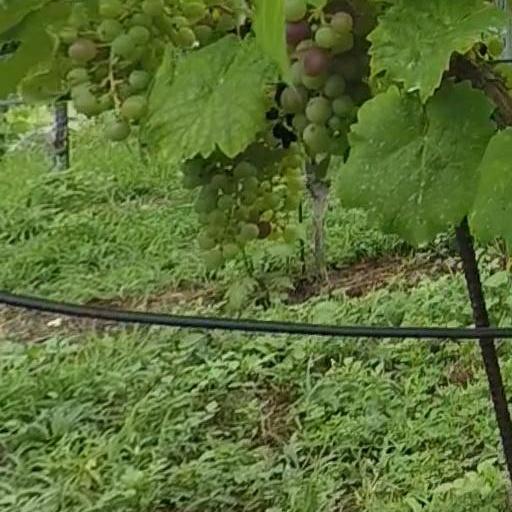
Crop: grape